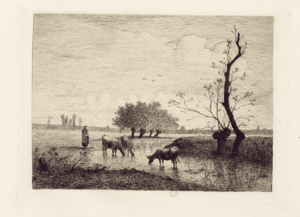
Michel-Amédée Besnus est un peintre, graveur et écrivain français.